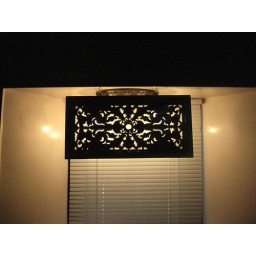
our bedroom window. these make it look like there is sunlight  coming in the house in the winter when there is almost no sunlight